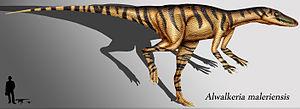
Alwalkeria est un genre éteint de petits dinosaures omnivores bipèdes. Il est considéré comme un saurischien basal. Il vivait en Inde durant le Carnien et le Norien, il y a environ entre 237 et 208 Ma.